Chandrashekhar Agashe

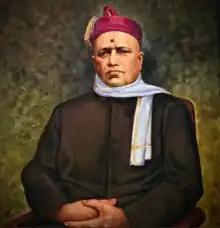
Posthumous oil on canvas by Raghuveer Bharam, 1997

Chandrashekhar Govind Agashe (14 February 18889 June 1956) was an Indian industrialist, lawyer, educator, and philanthropist, best remembered as the founder of the Brihan Maharashtra Sugar Syndicate Ltd. He served as the managing agent of the company from its inception in 1934 till his death in 1956.